Gustavo Reggi

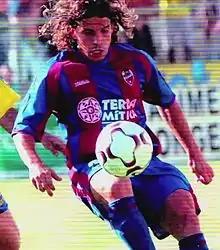
Reggi in 2011

Gustavo Enrique Reggi (born 28 May 1973) is an Argentine former footballer who played as a striker.